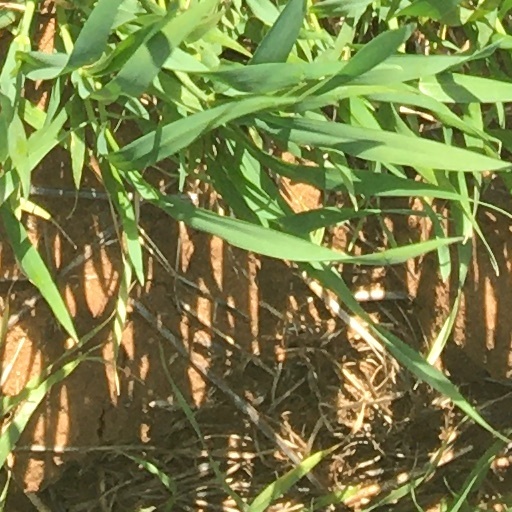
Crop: wheat